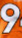
Number: 9